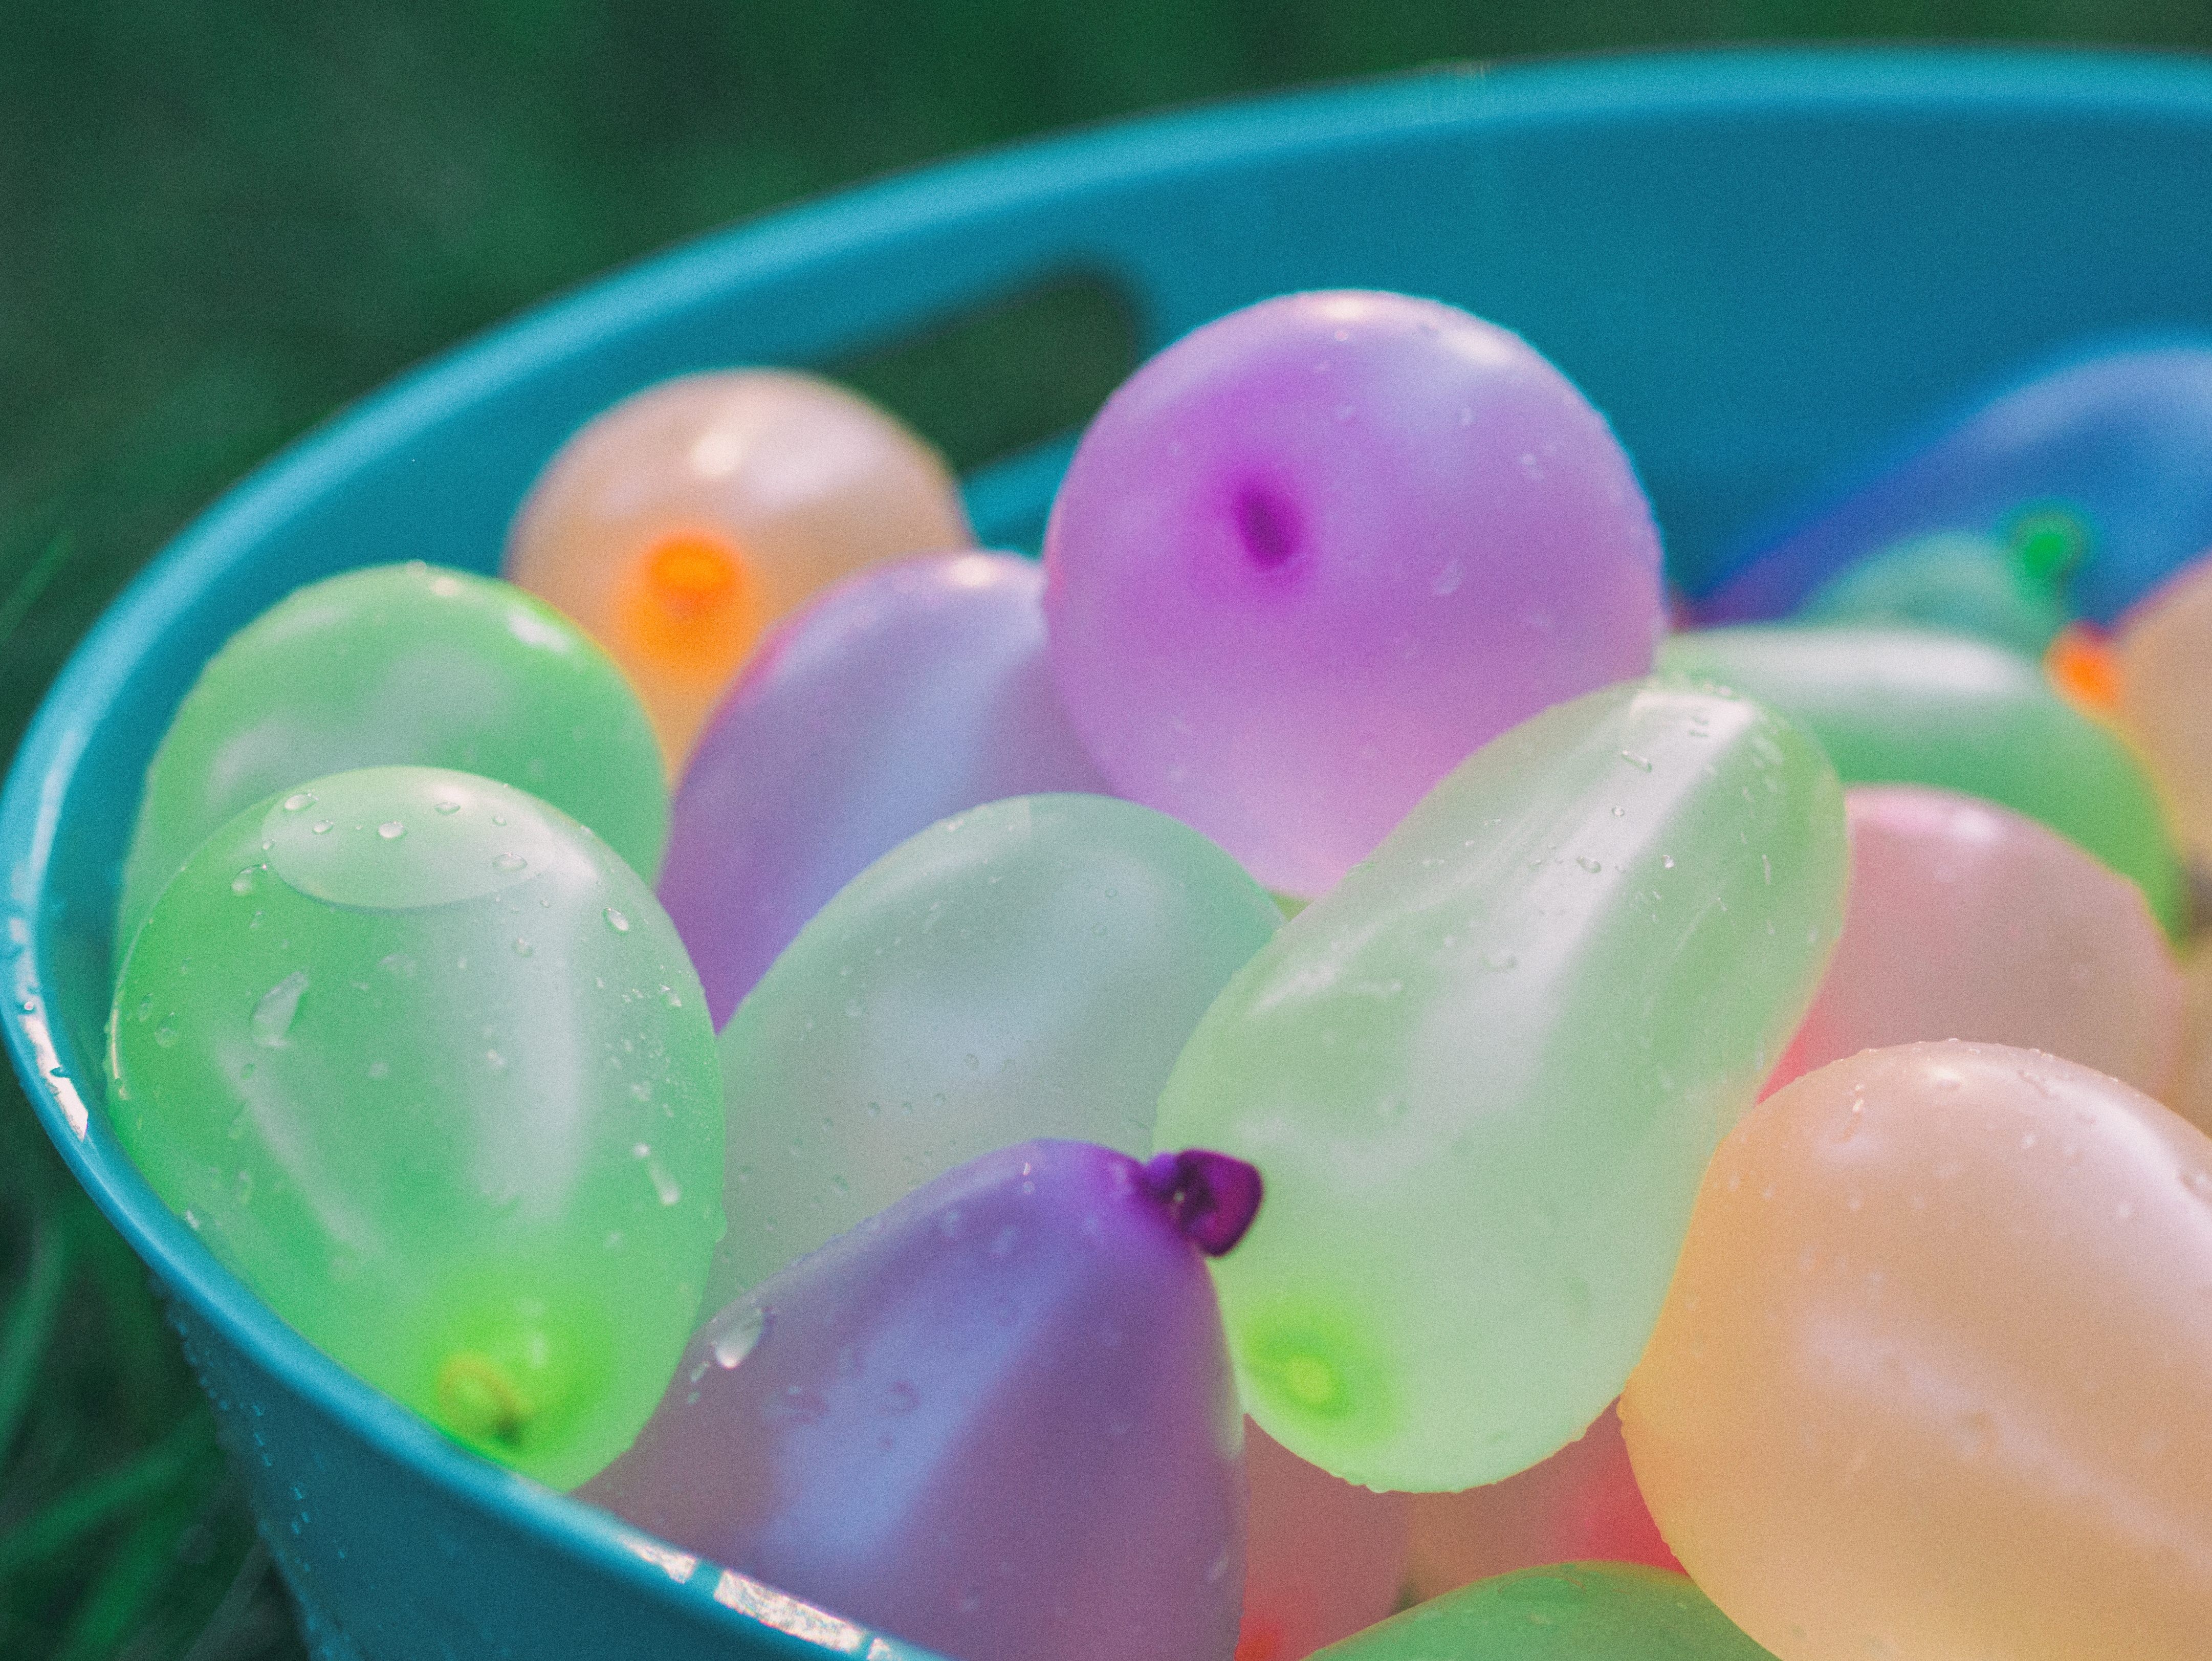
water, flower, petal, glass, balloon, food, green, colourful, color, colorful, toy, sweetness, macro photography, water balloons